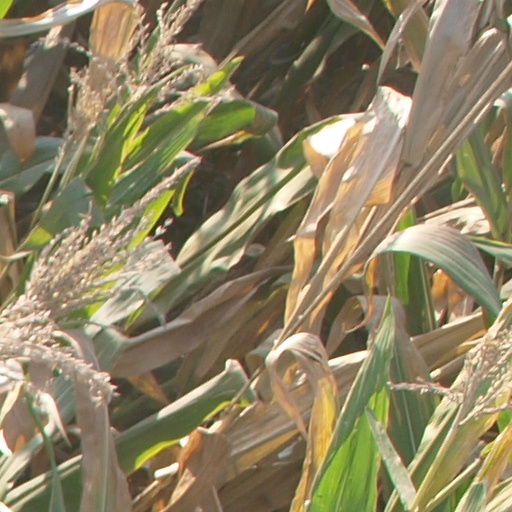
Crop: maize; corn